Antoni van Leeuwenhoekziekenhuis

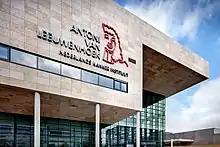
Main entrance in 2018

The Antoni van Leeuwenhoekziekenhuis is a hospital in Amsterdam, the Netherlands, that specialises in oncology: the diagnosis and treatment of cancer. The hospital forms one half of a combined organisation with the Netherlands Cancer Institute (NKI), the NKI-AVL. The NKI-AVL is located in Amsterdam-Slotervaart at the Plesmanlaan next to the Slotervaartziekenhuis and the Amsterdam blood bank (Sanquin).